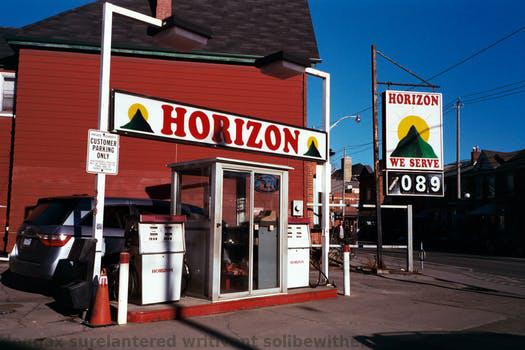
Label: Watermark